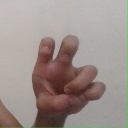
अक्षर: छ